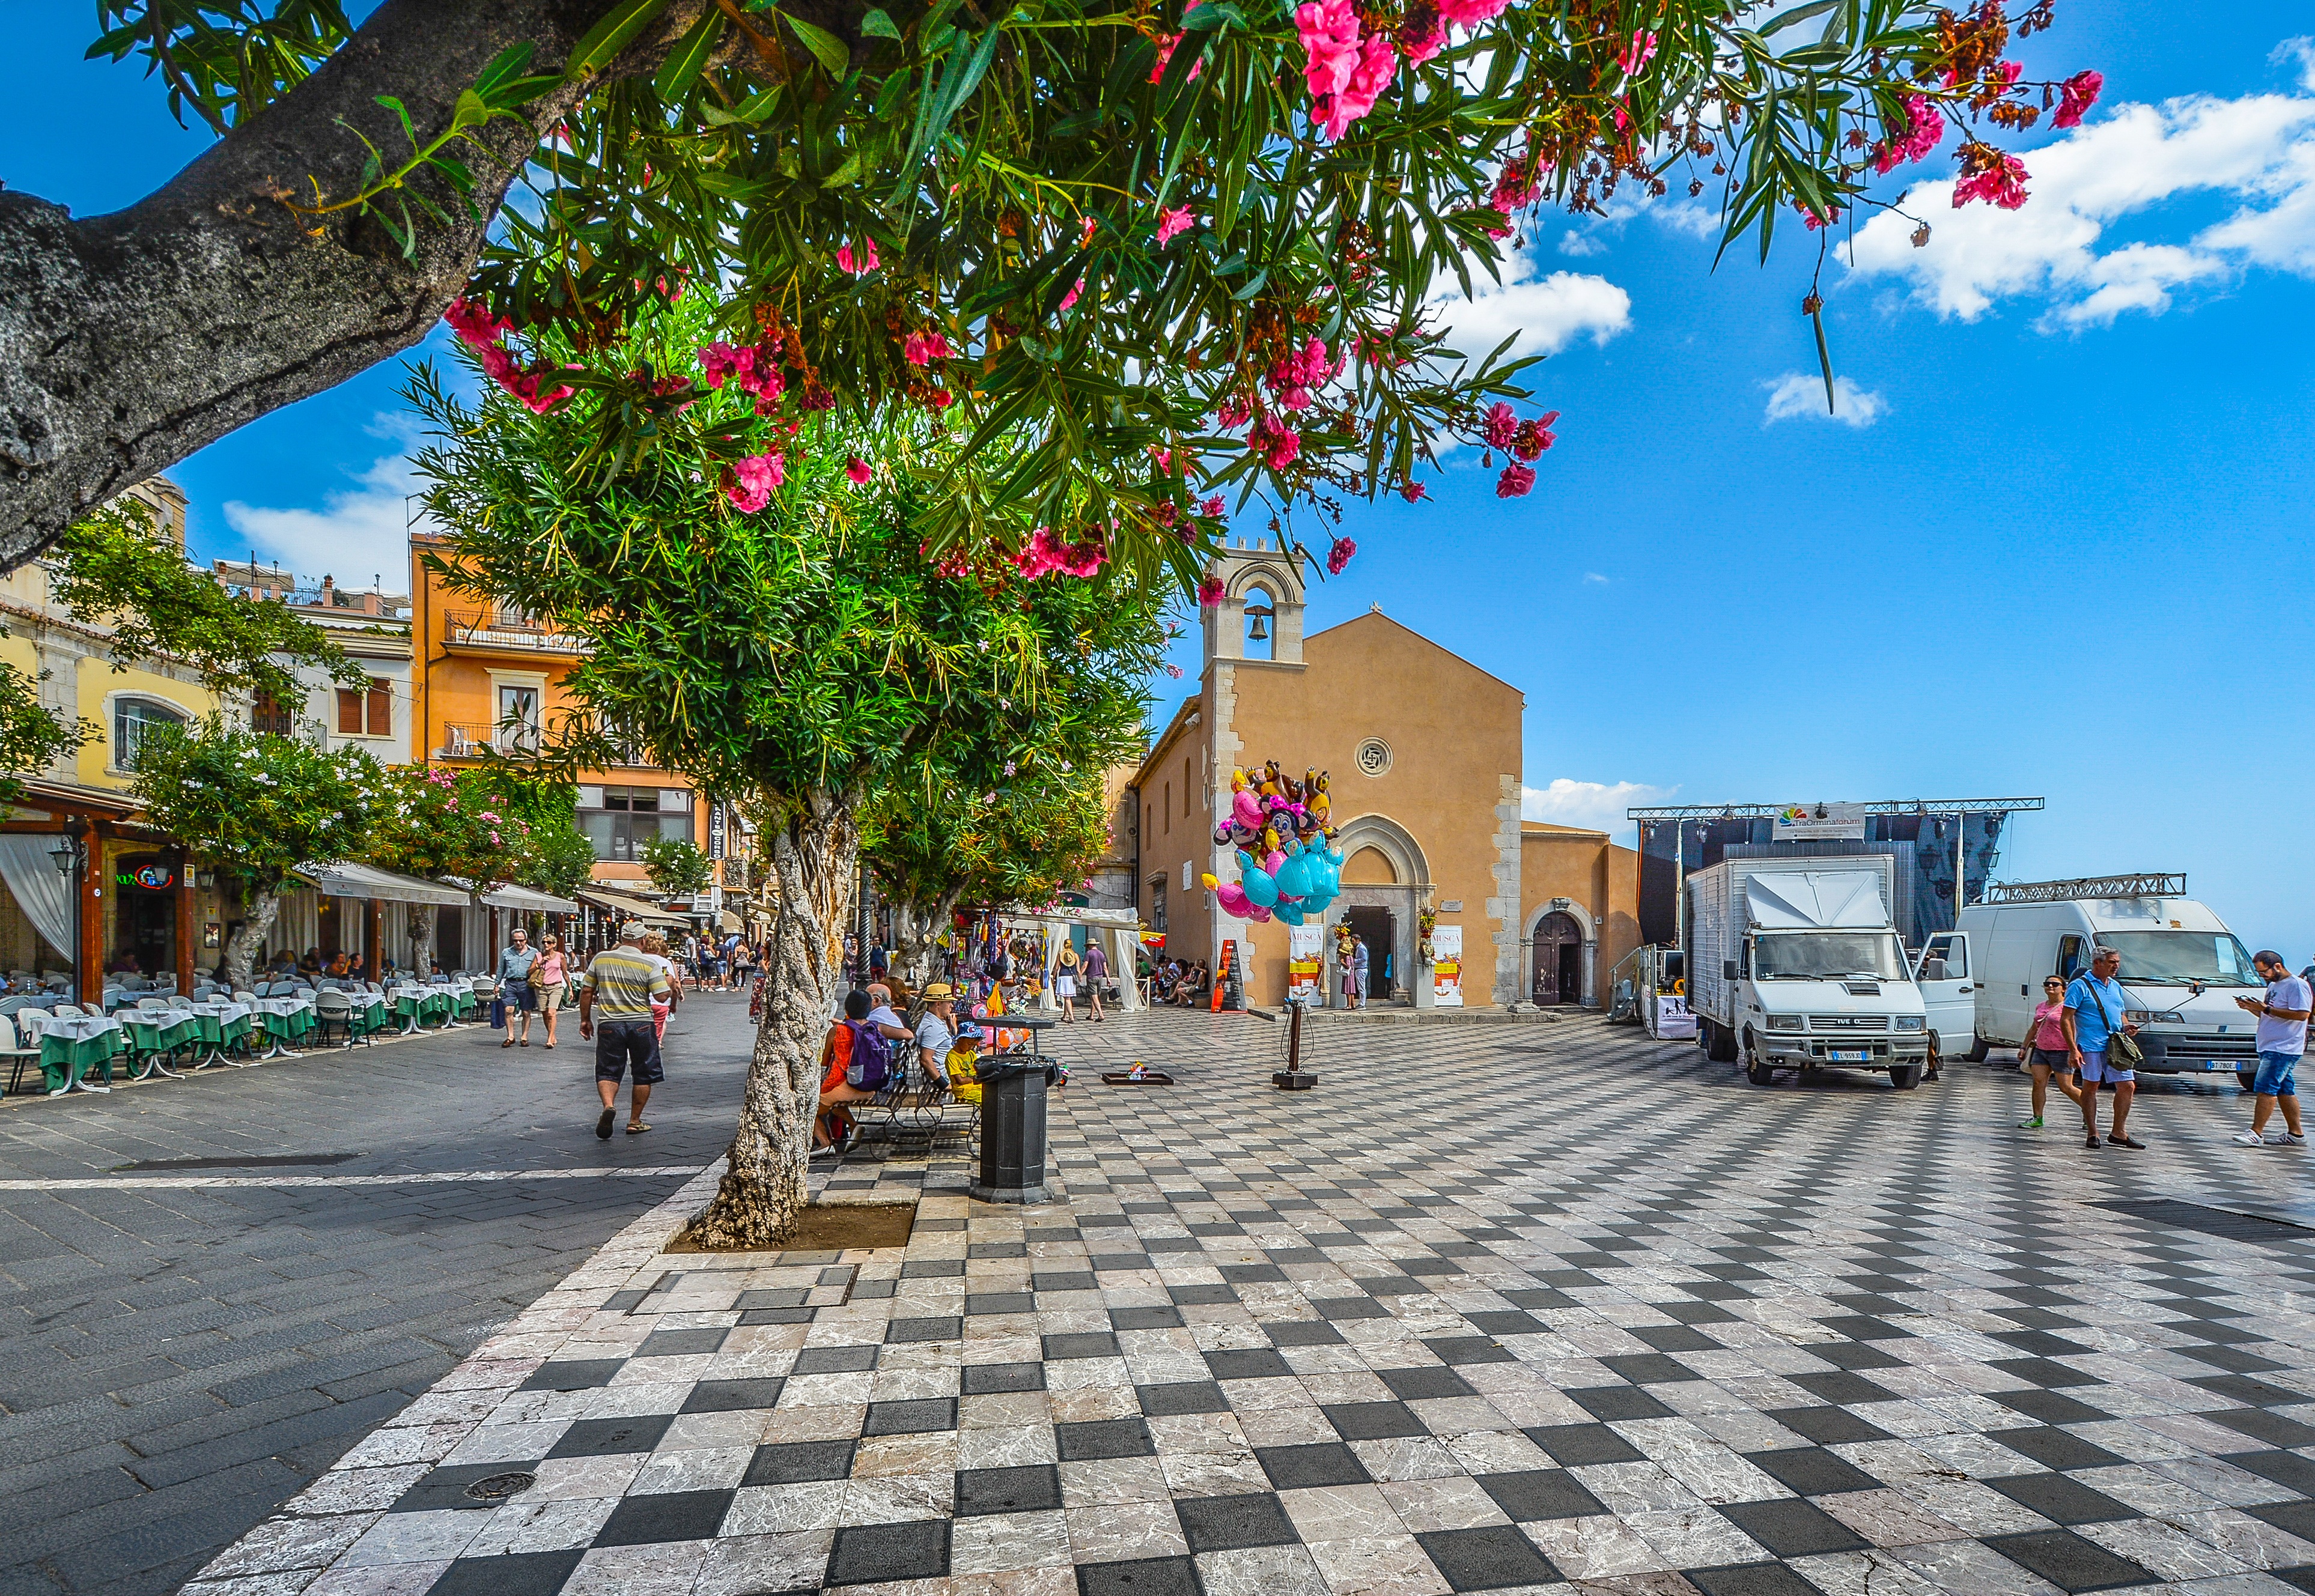
tree, cafe, sky, boardwalk, street, sidewalk, town, van, city, walkway, downtown, vacation, tourist, travel, village, pattern, plaza, square, island, italy, tourism, public space, flowers, chairs, resort, balloons, tables, town square, european, piazza, sicily, taormina, neighbourhood, checkerboard, residential area, human settlement, outdoor cafe